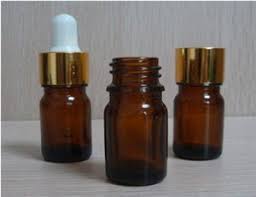
Waste category: glass